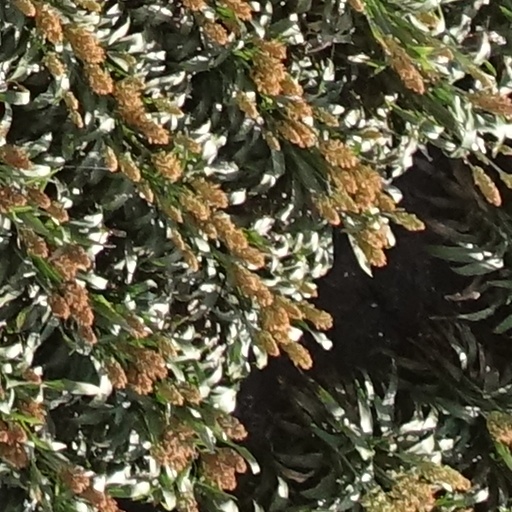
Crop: sorghum